Mr. Monk Takes Manhattan

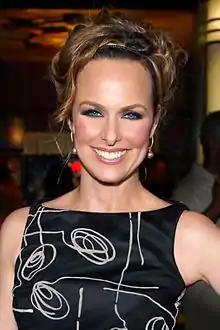
Although the character did not appear in the episode, Trudy (played in flashbacks by Melora Hardin from the third season) is a driving element of "Monk" that producers tried to explore in this episode.

"Mr. Monk Takes Manhattan" was written by Andy Breckman and directed by Randall Zisk. Series creator and executive producer Breckman was credited for the script for the fifth time in the series, while it was the sixth time Zisk worked on a "Monk" episode. While "Monk's" second season was entirely filmed and produced in Los Angeles, "Mr. Monk Takes Manhattan" was shot in New York City in March 2004.